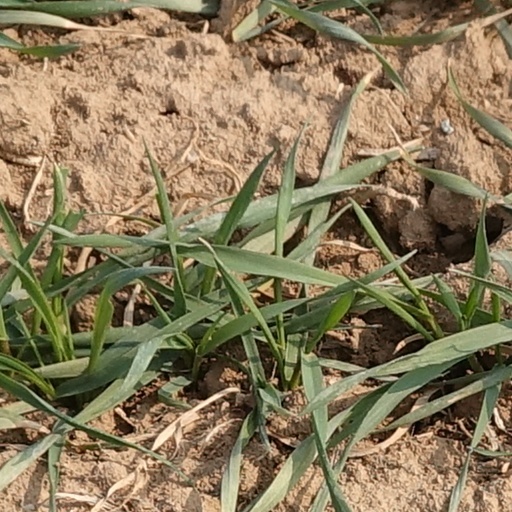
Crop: wheat